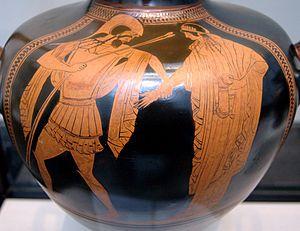
Retrouvailles de Ménélas et Hélène. Hydrie attique à figures rouges, v. 480 av. J.-C.